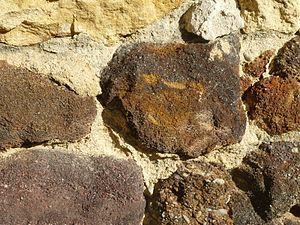
alios (minerai de fer gréseux) dans une tour du château de Montendre (17), France.
Montendre est une commune du sud-ouest de la France, située dans le département de la Charente-Maritime. Ses habitants sont appelés les Montendrais et les Montendraises.